Davis, Massachusetts

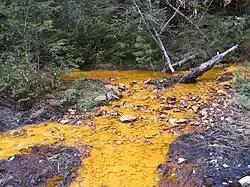
Acid mine drainage at the Davis Mine

Davis, Massachusetts, is the abandoned location of the Davis Pyrite Mine, located in the town of Rowe, Massachusetts. Once the largest iron pyrite mine in Massachusetts, Davis grew to be a decent sized mining village at the beginnings of the Second Industrial Revolution (1870–1915). But in 1911, a non-fatal collapse of the mine due to "poor mining practices" ended the nearly 30-year run. By 1937, the mining camp had faded, and all that remained was a blacksmith shop and about 150 cellar holes.